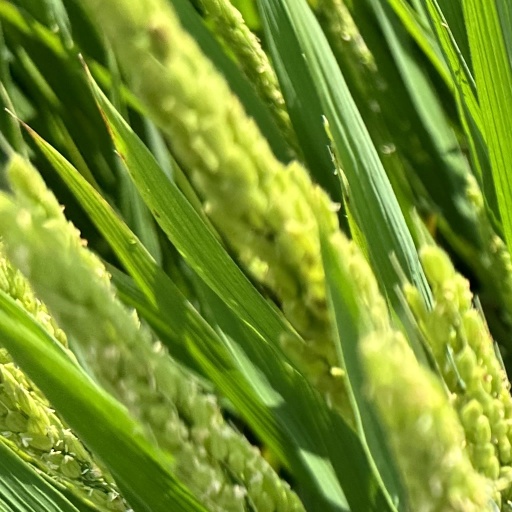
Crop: rice